Helderberg College of Higher Education

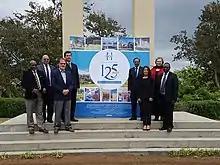
Helderberg College Administrators with the officers of Southern Africa Union of SDA on the occasion of 125th-year celebration.

On 20 October 2017, Helderberg College of Higher Education celebrated the 125th year of its establishment.